Karl Ludwig, Prince of Hohenlohe-Langenburg

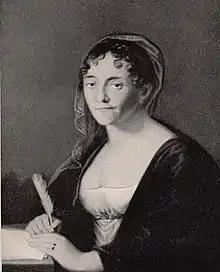
Karl Ludwig's wife, Countess Amalie Henriette.

On 30 January 1789 at Kliczków Castle, he married Countess Amalie Henriette of Solms-Baruth (1768–1847), the only child of Count Johann Christian II, Count of Solms-Baruth, and Countess Friederike Louise of Reuss-Köstritz. The marriage produced thirteen children: